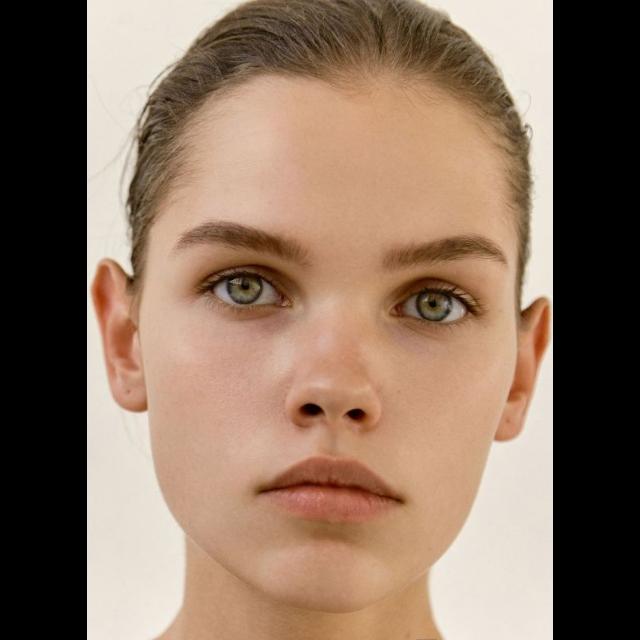
Portrait style: Real Portrait